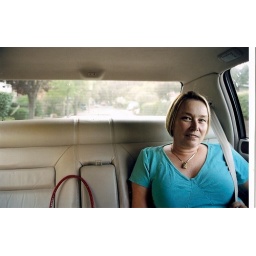
Mom in the back seat of her new pink cadillac